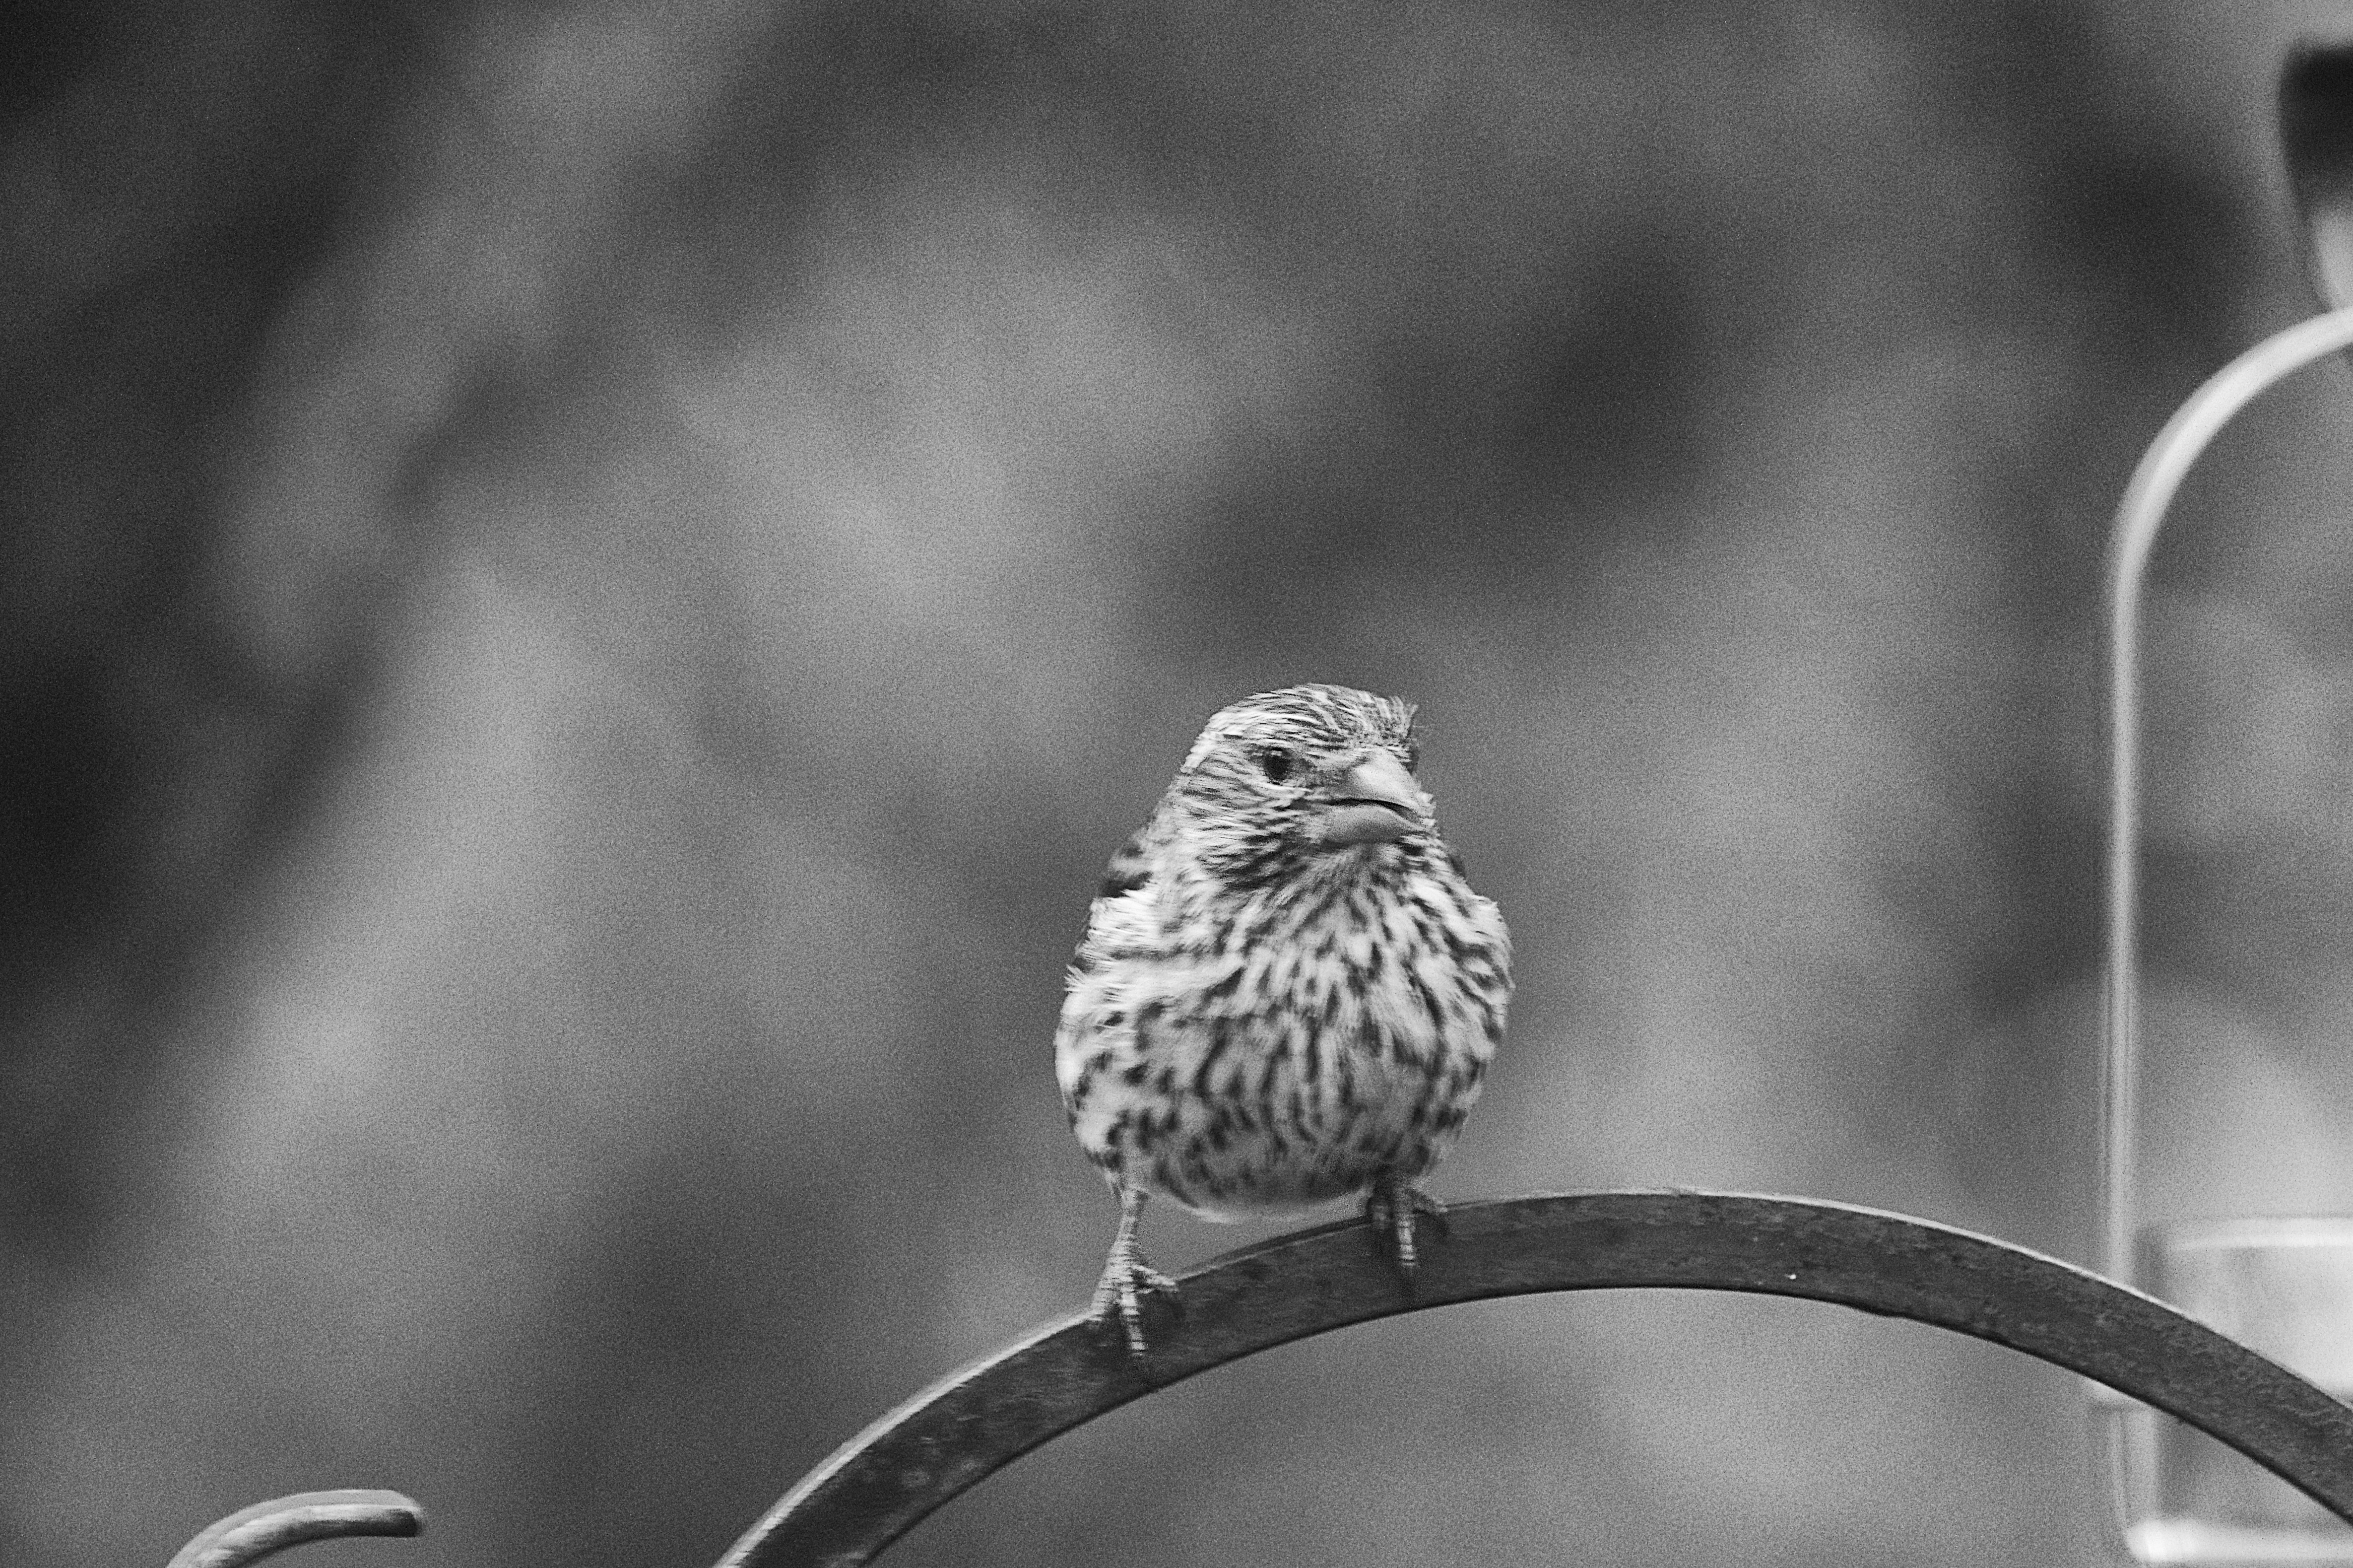
branch, bird, wing, black and white, photography, beak, black, monochrome, fauna, close up, bw, vertebrate, sparrow, macro photography, monochrome photography, perching bird